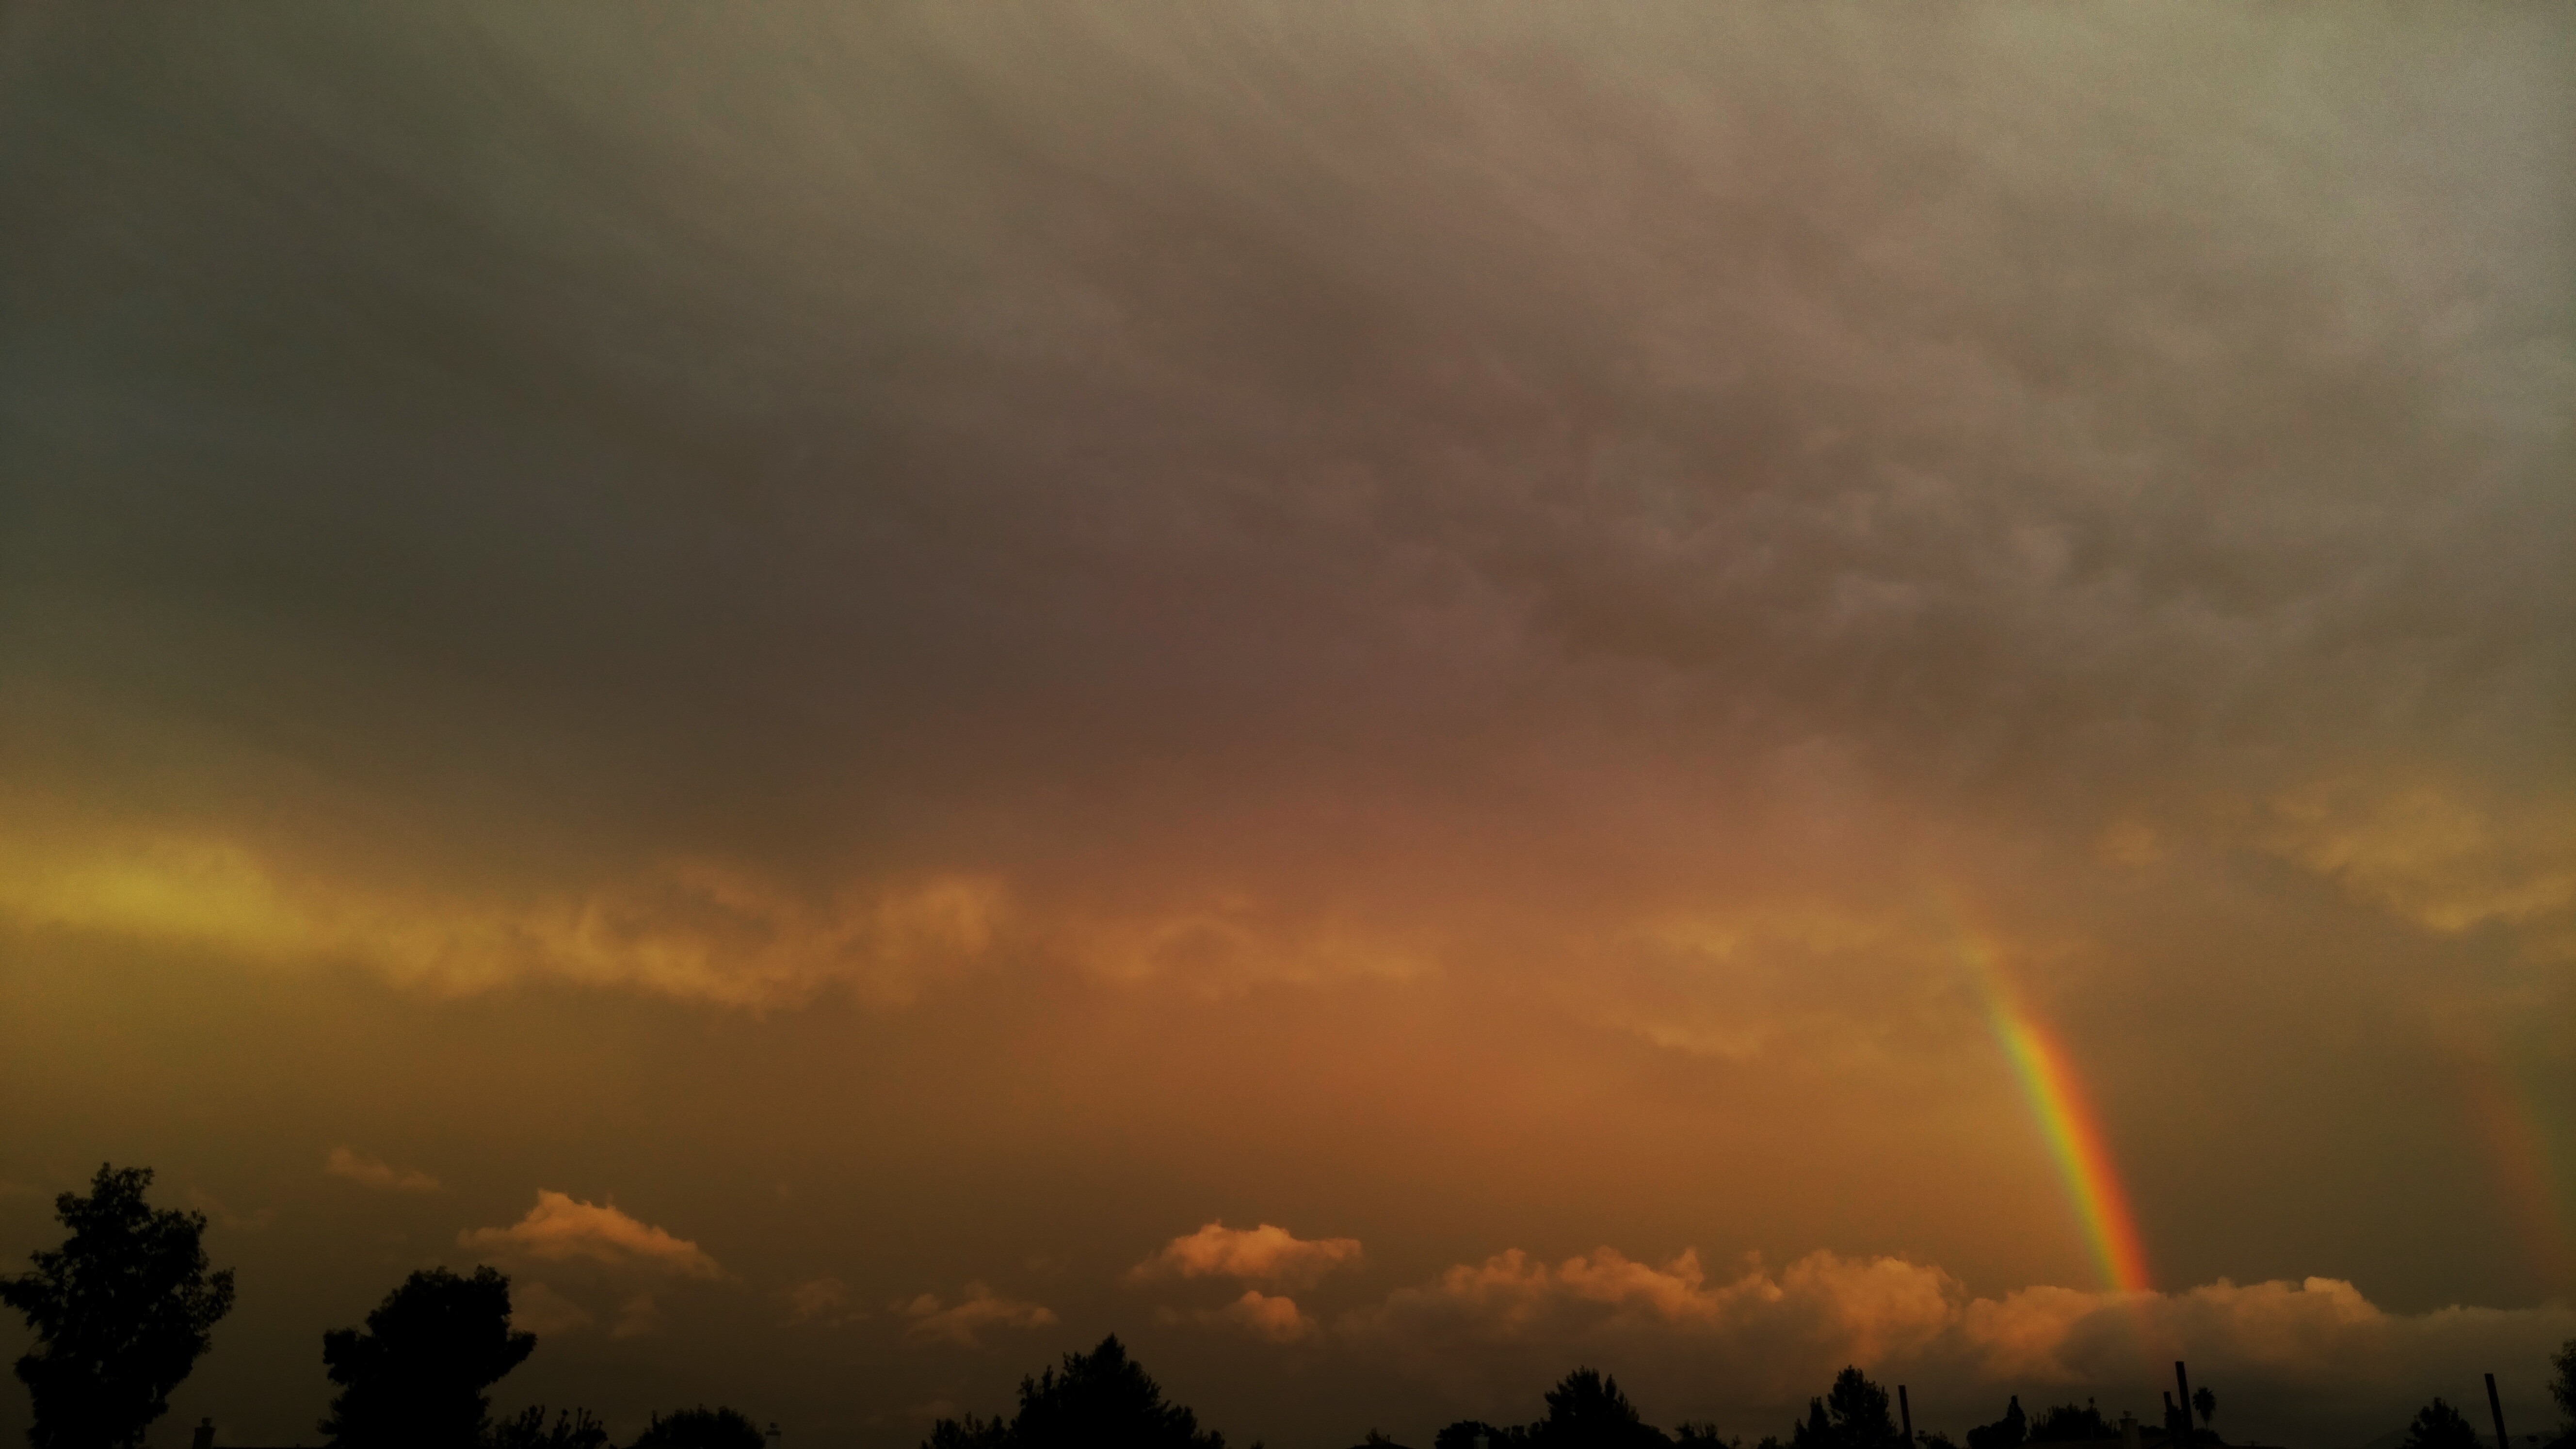
cloud, sky, sunrise, sunset, sunlight, morning, dawn, atmosphere, dusk, evening, weather, rainbow, meteorological phenomenon, atmospheric phenomenon